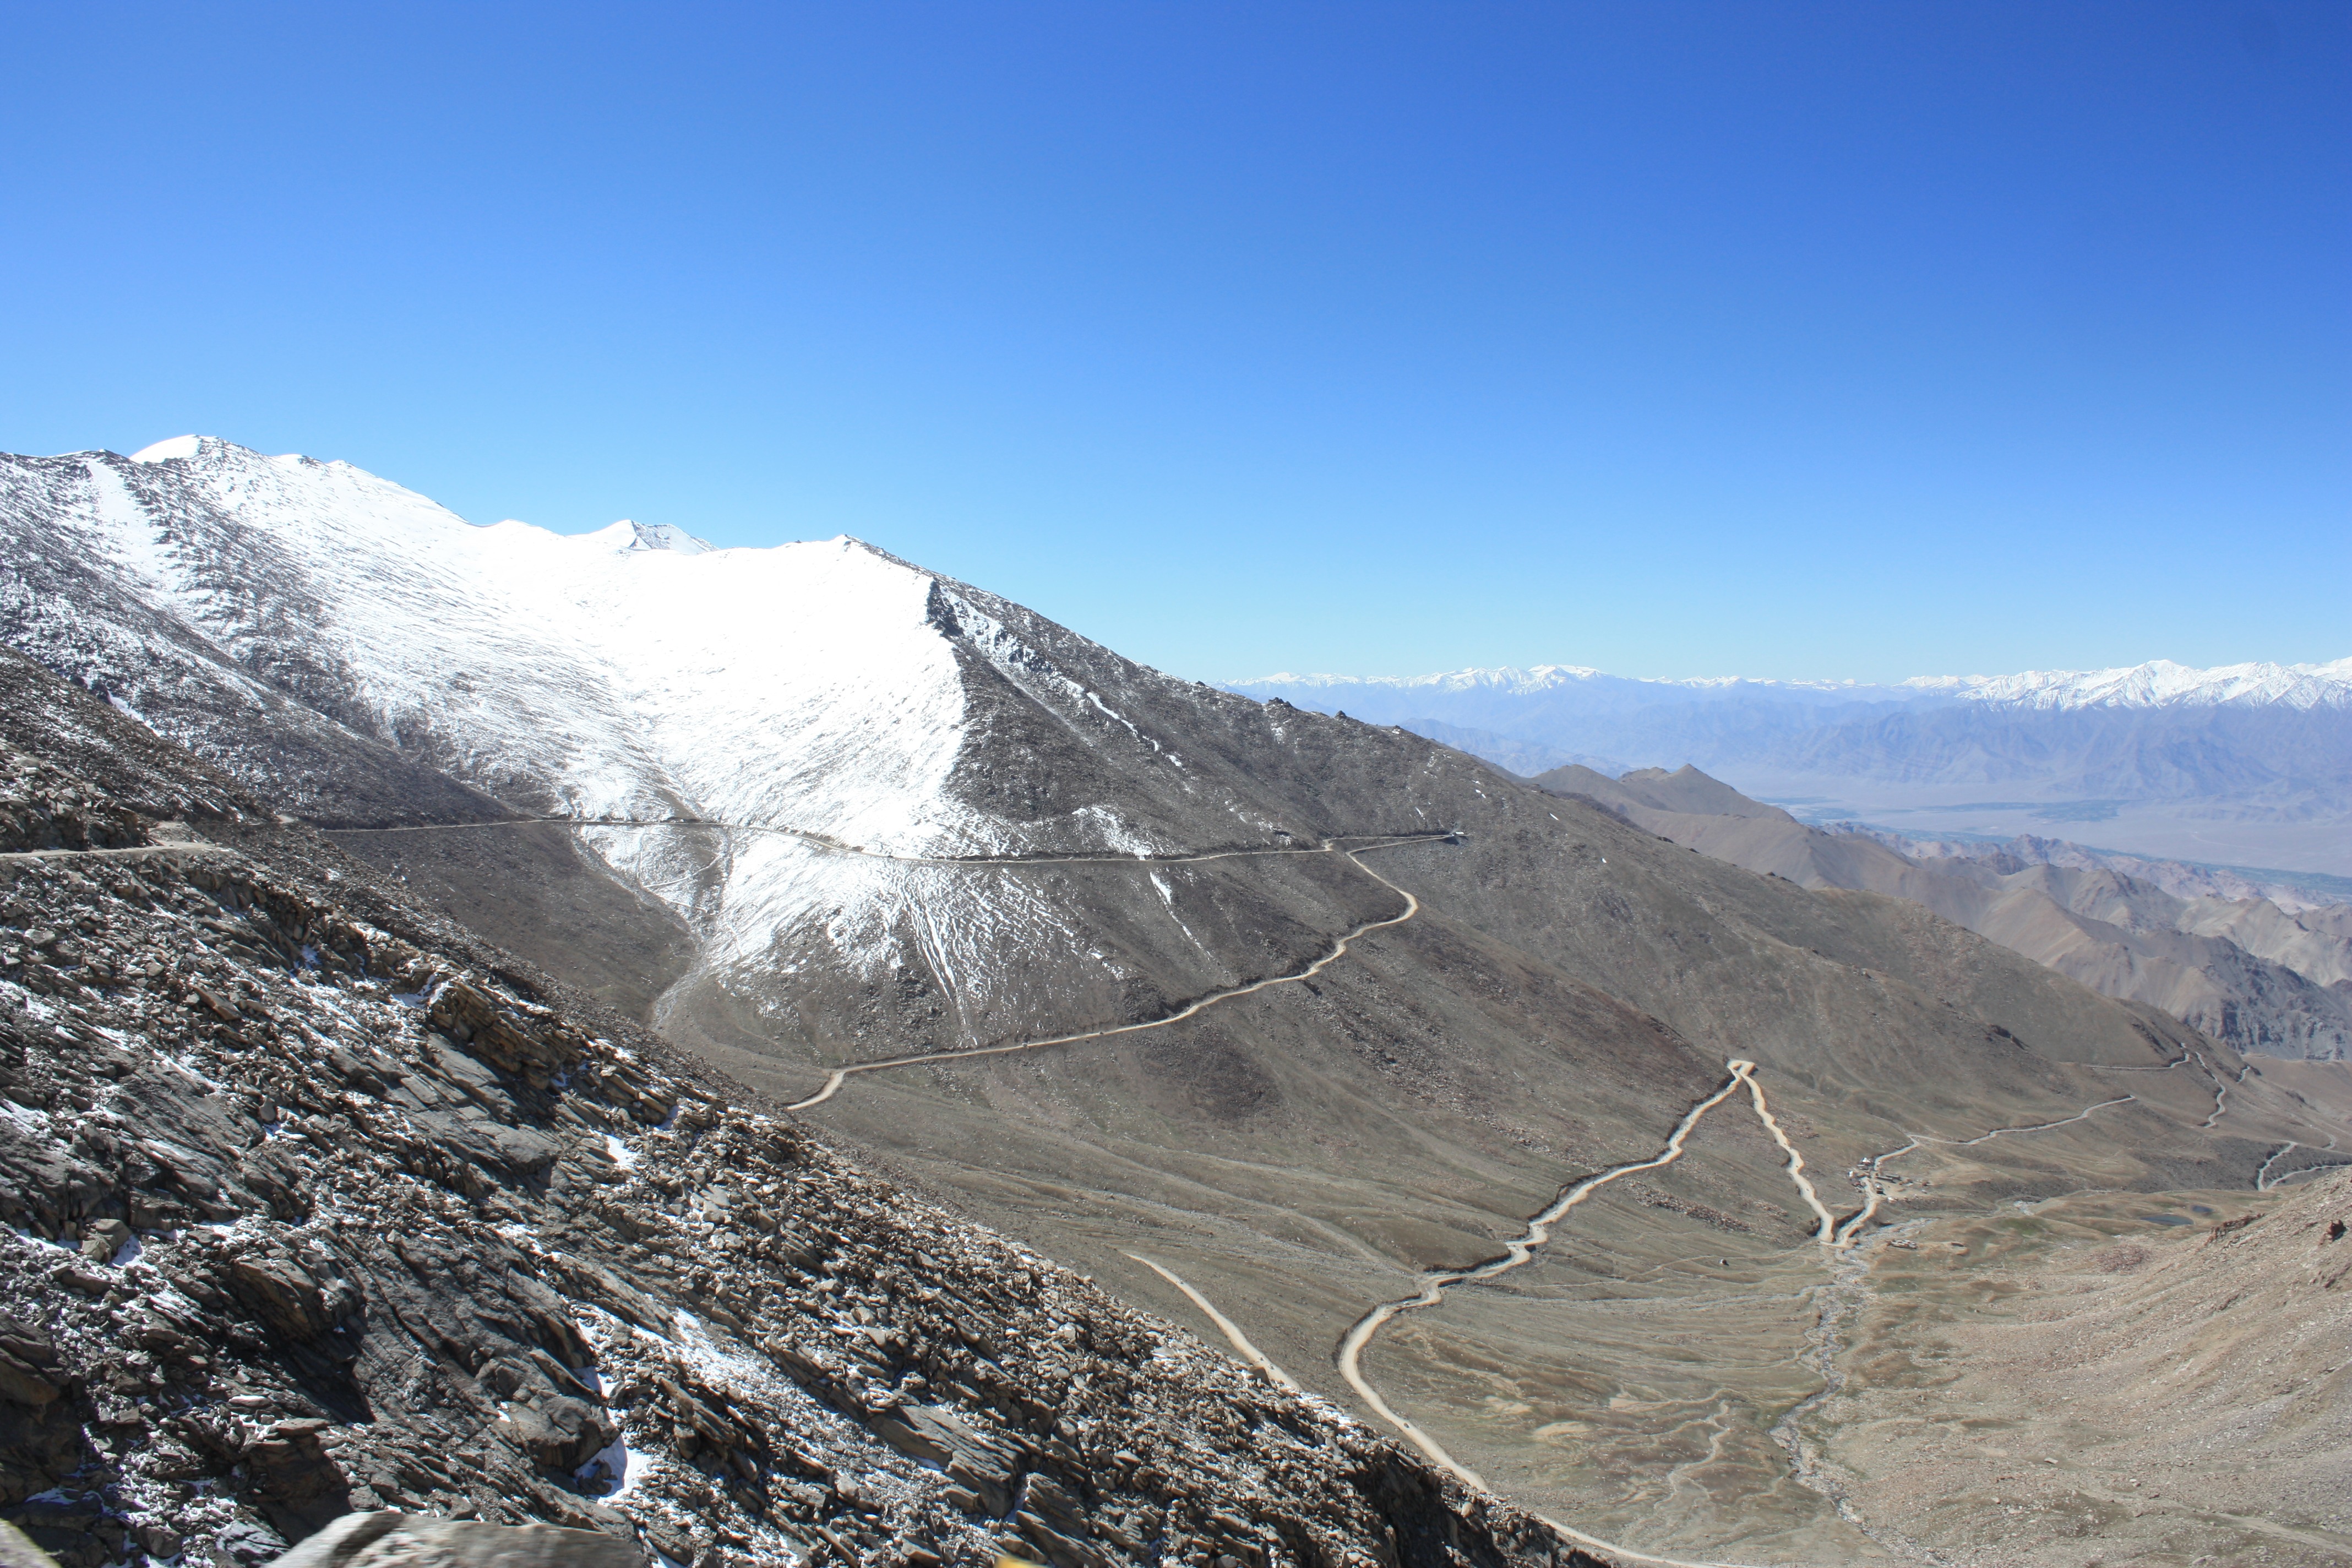
walking, mountain, snow, adventure, valley, mountain range, ridge, summit, geology, alps, plateau, india, fell, cirque, pass, moraine, ladakh, himalayas, leh, landform, mountain pass, pass road, geographical feature, mountainous landforms, geological phenomenon, khardung la, highest pass of the world